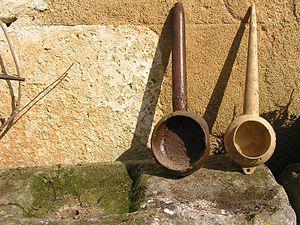
Une cassotte en Charente et en Poitou, ou bien encore coussotte, appelée une couade en Limousin ainsi que dans le Cantal, ou bien encore canole en Dordogne, est un récipient parfois appelé louche à eau. À la différence de cette dernière, la cassotte a un manche tubulaire de forme conique. Elle était utilisée par exemple pour se laver les mains avec de l'eau directement puisée dans un seau.